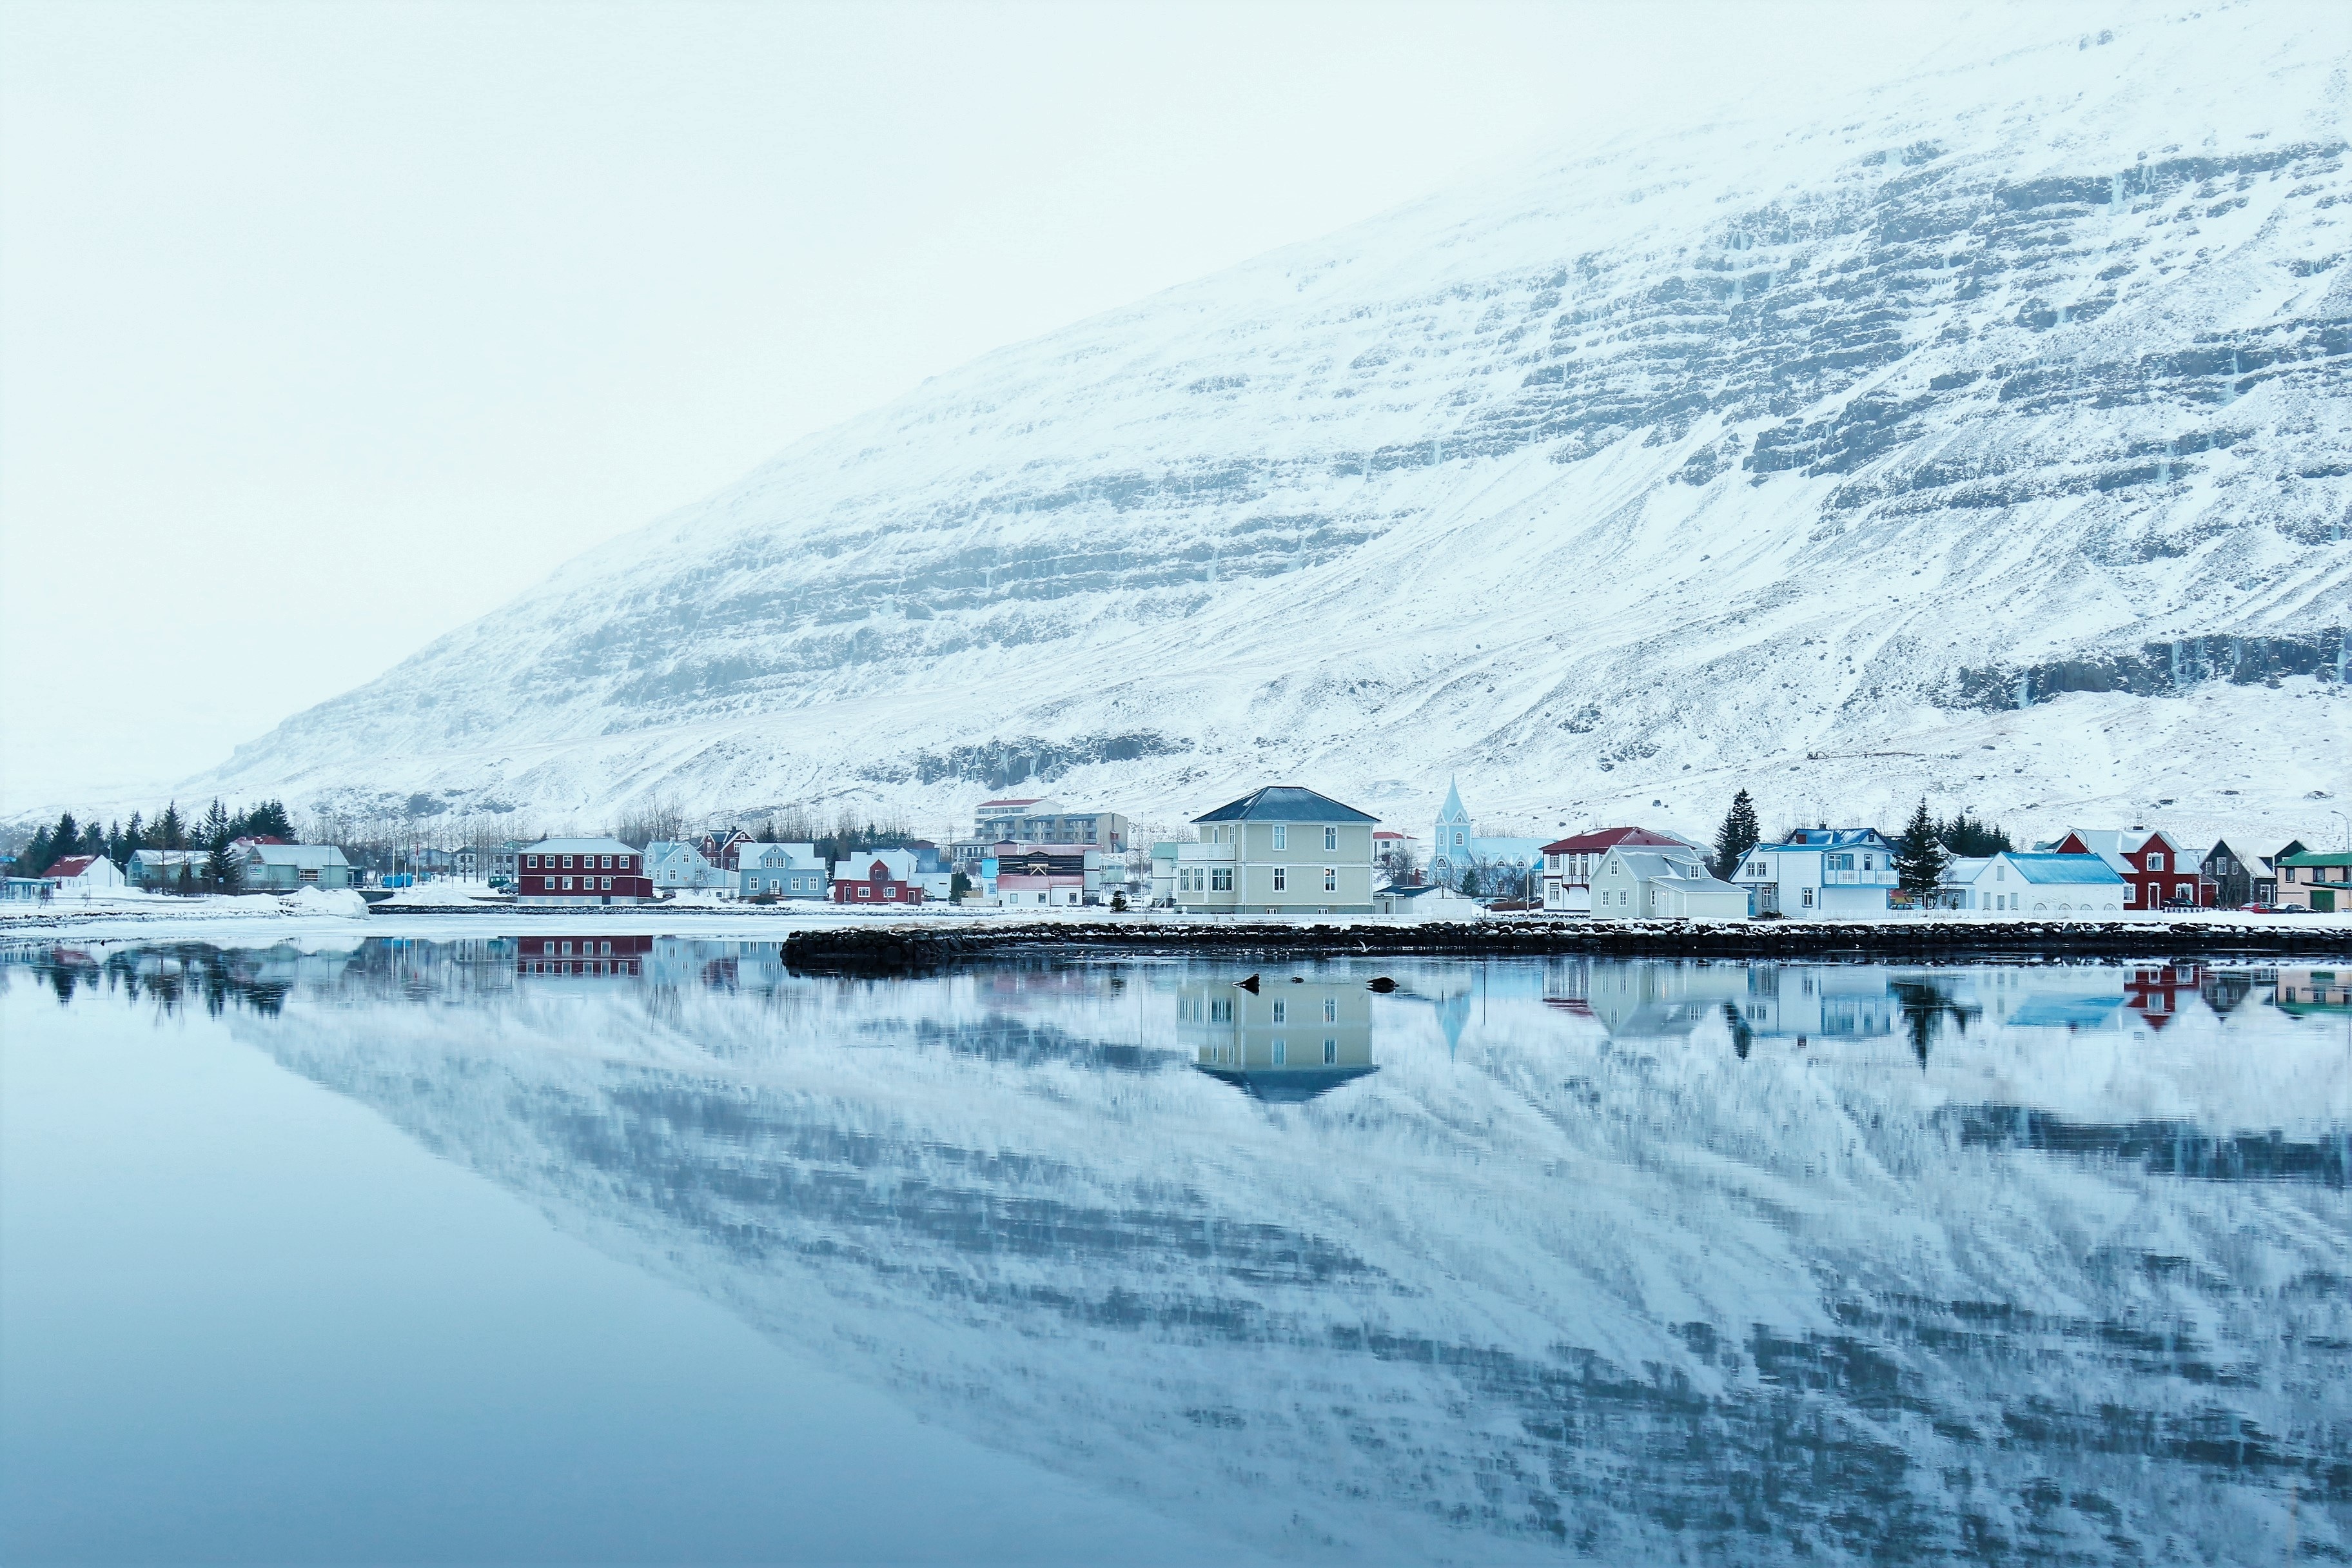
water, mountain, snow, cold, winter, lake, town, mountain range, ice, reflection, weather, calm, serene, arctic, season, hills, alps, township, reflections, piste, freezing, arctic ocean, coastal town, atmospheric phenomenon, geological phenomenon